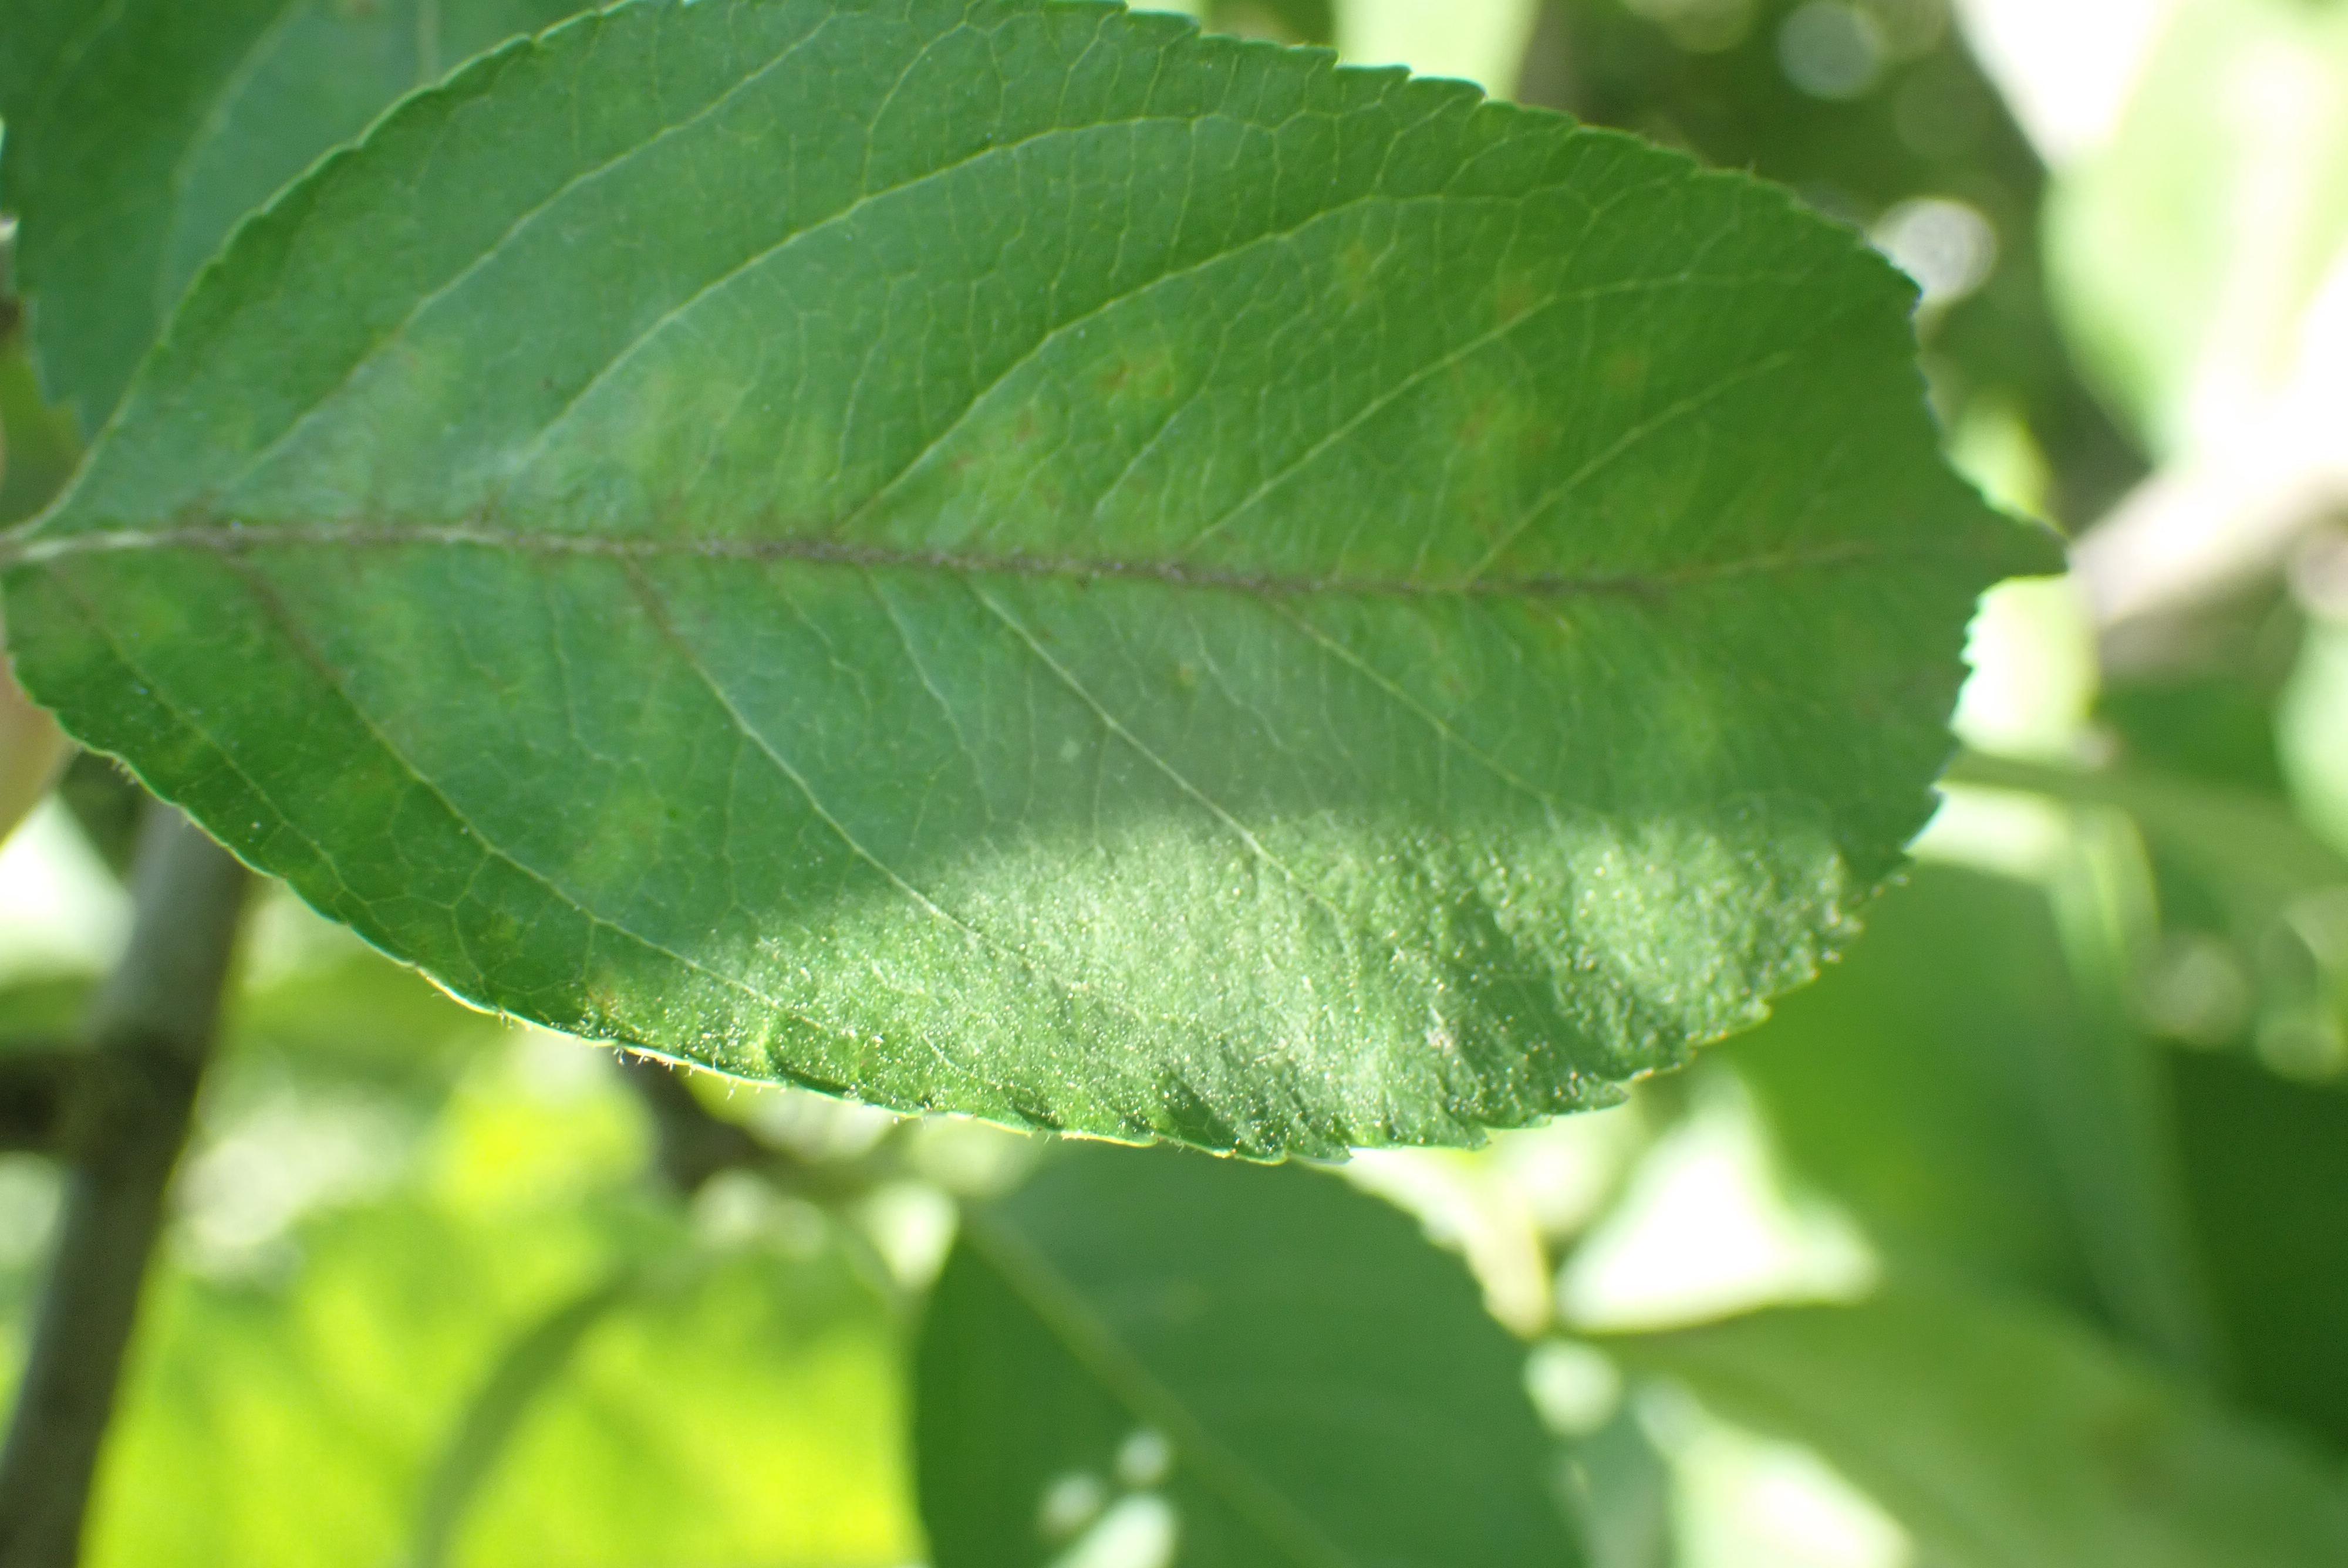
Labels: scab